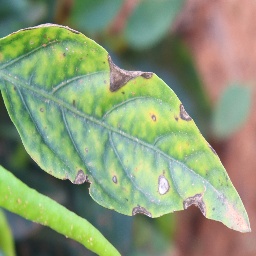
Label: nutritional